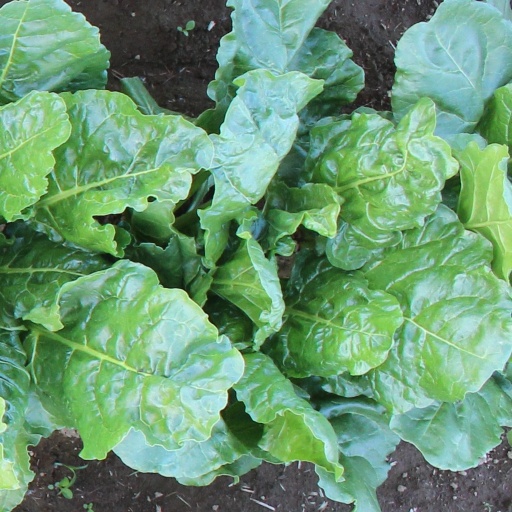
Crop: sugar beet